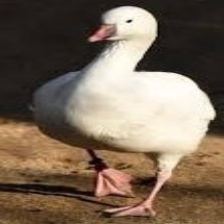
Species: SNOW GOOSE
Scientific name: ANSER CAERULESCENS
ImageNet parent category: goose